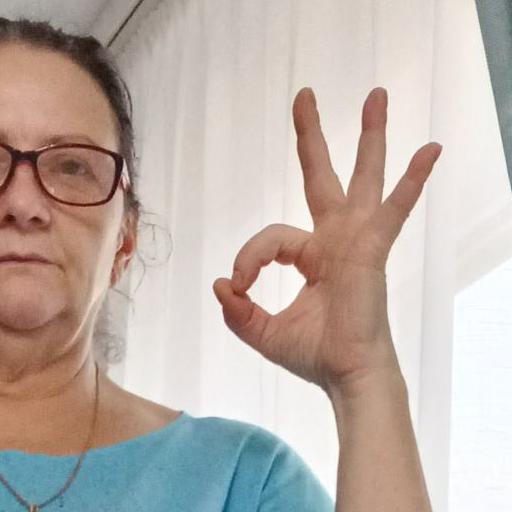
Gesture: ok